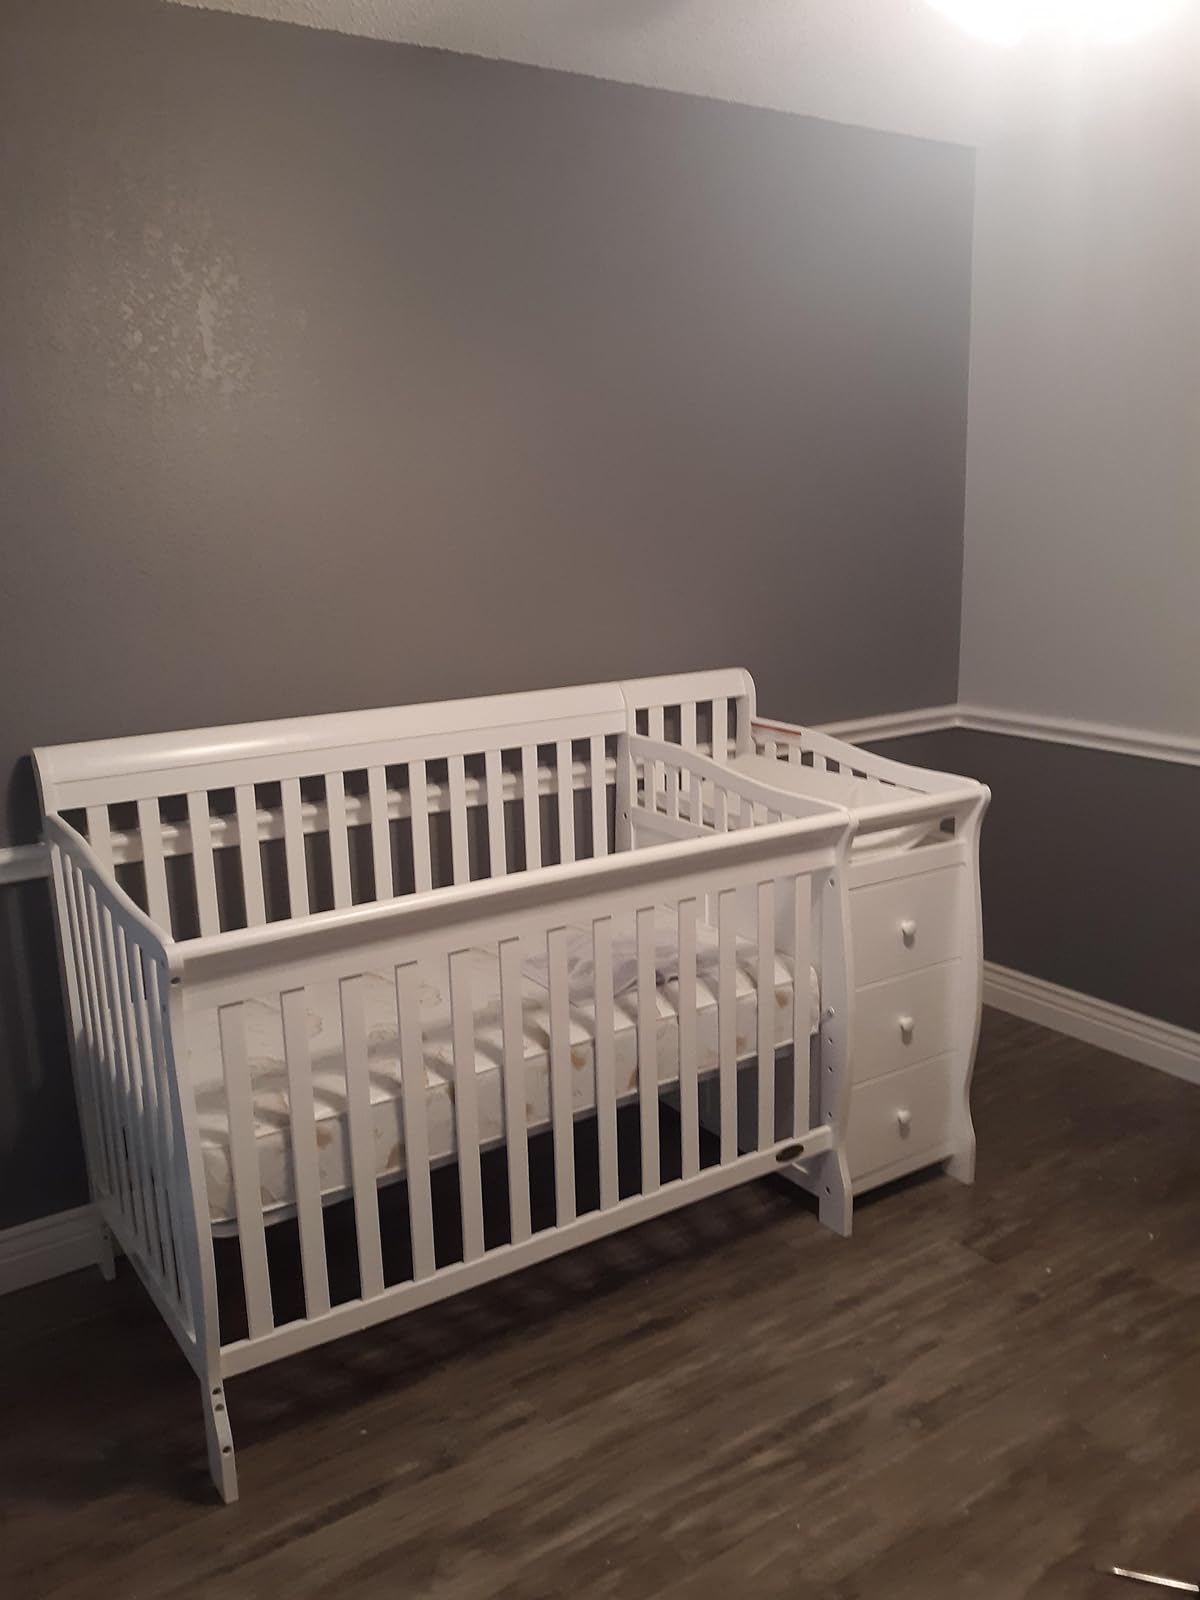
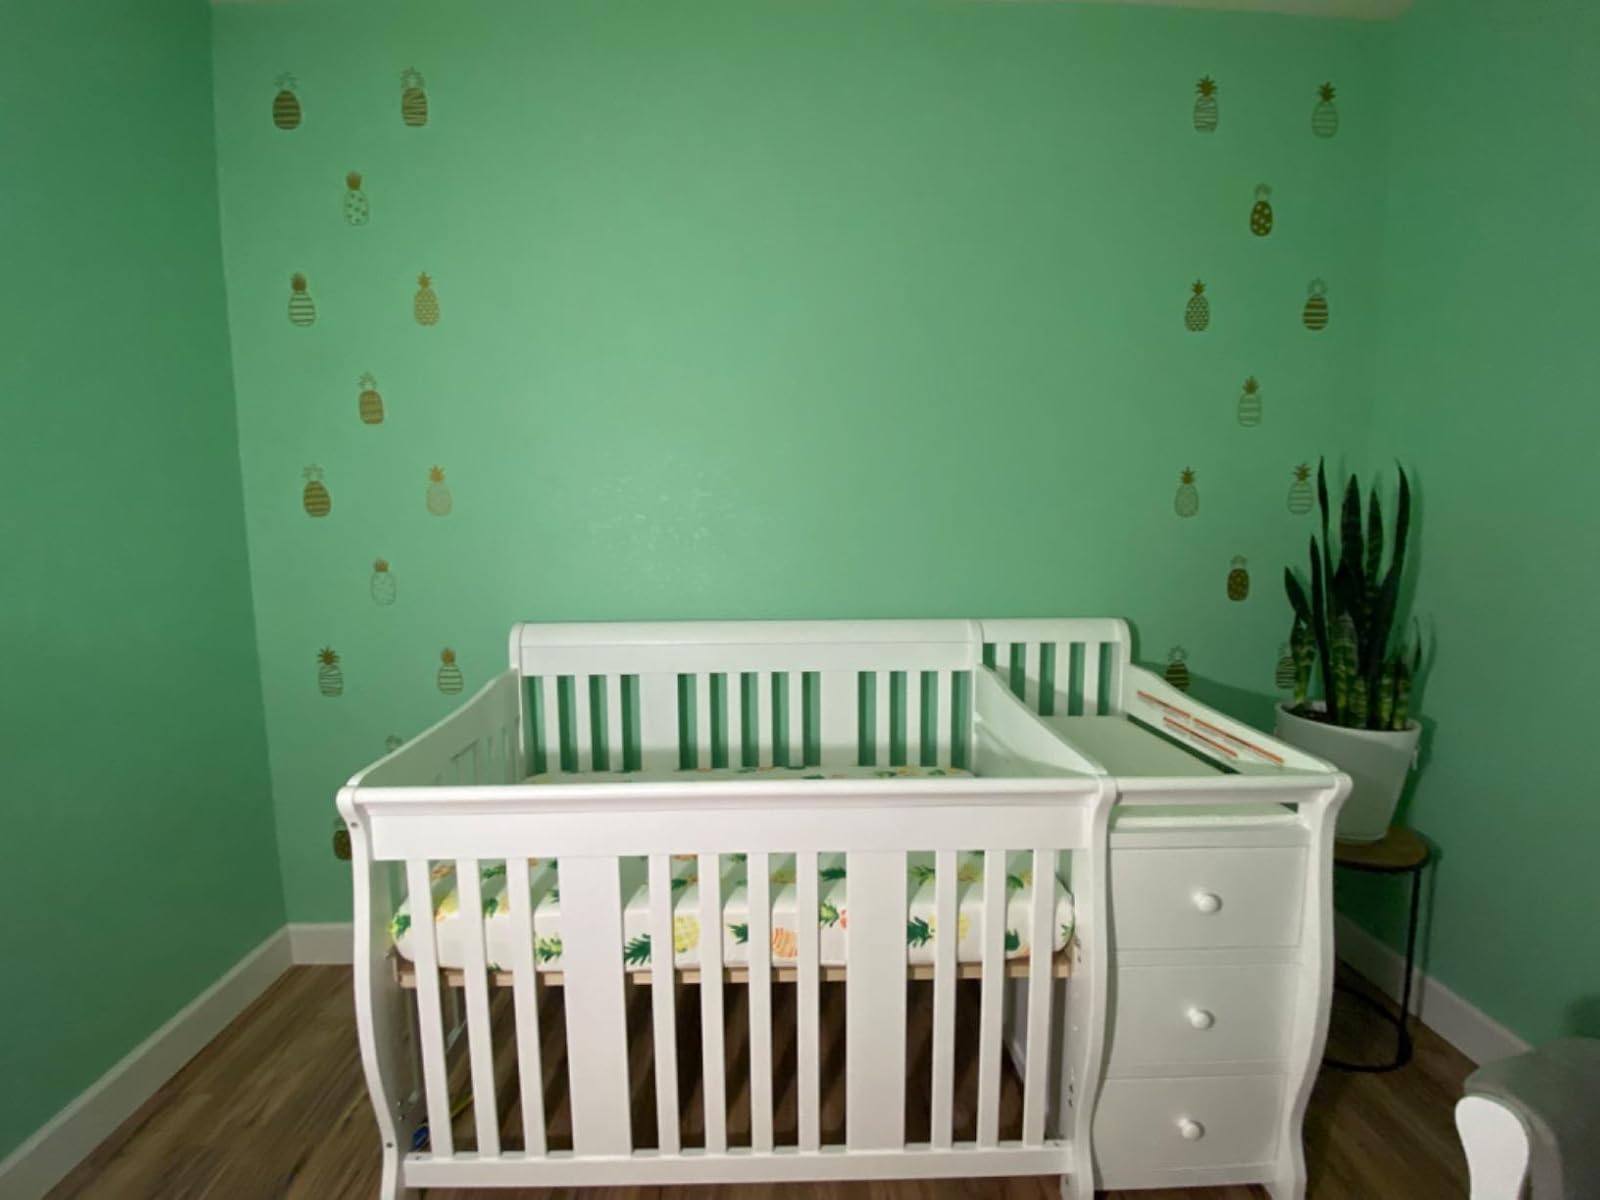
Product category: products_crib
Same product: yes